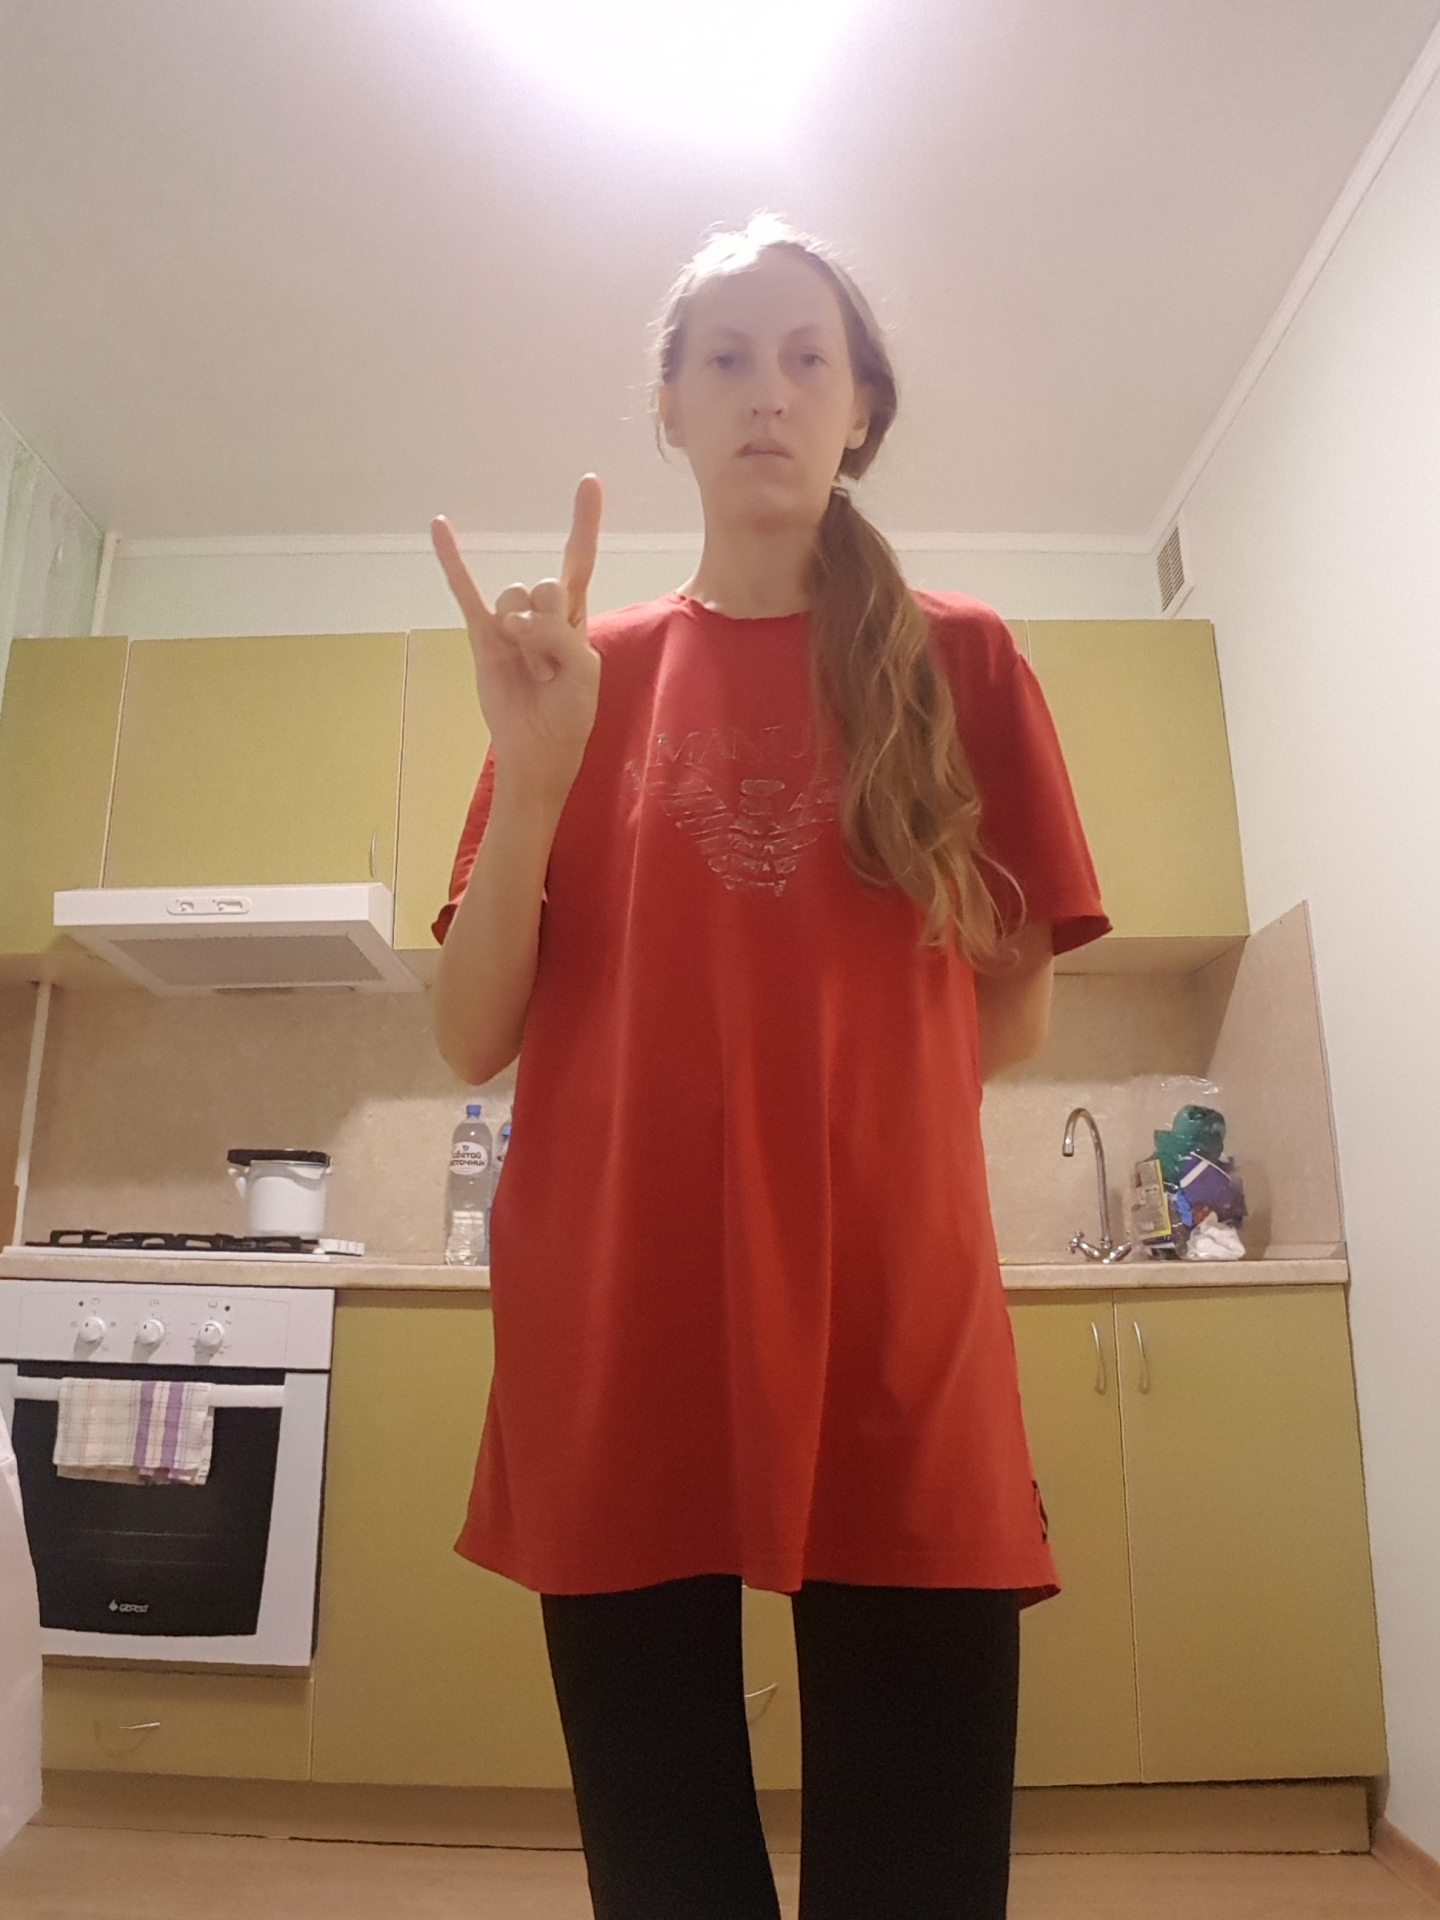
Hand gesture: rock